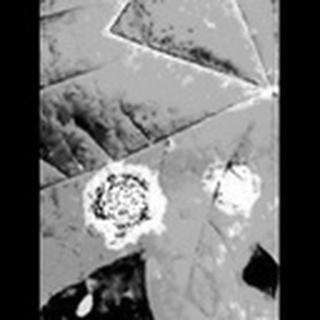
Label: cotton_target_spot